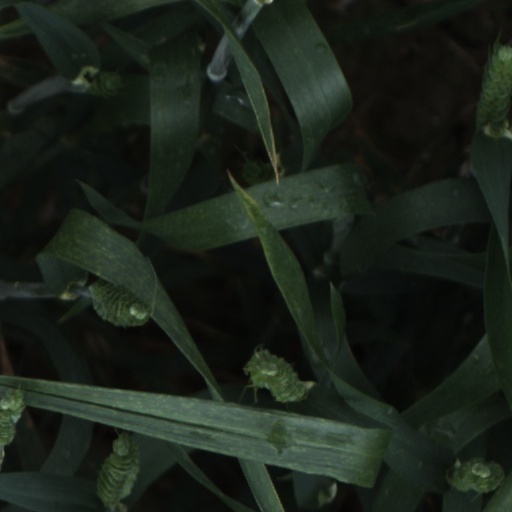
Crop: wheat